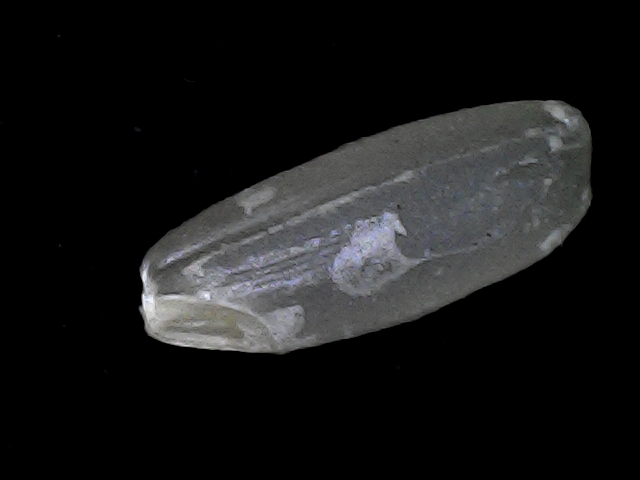
Rice variety: BD93